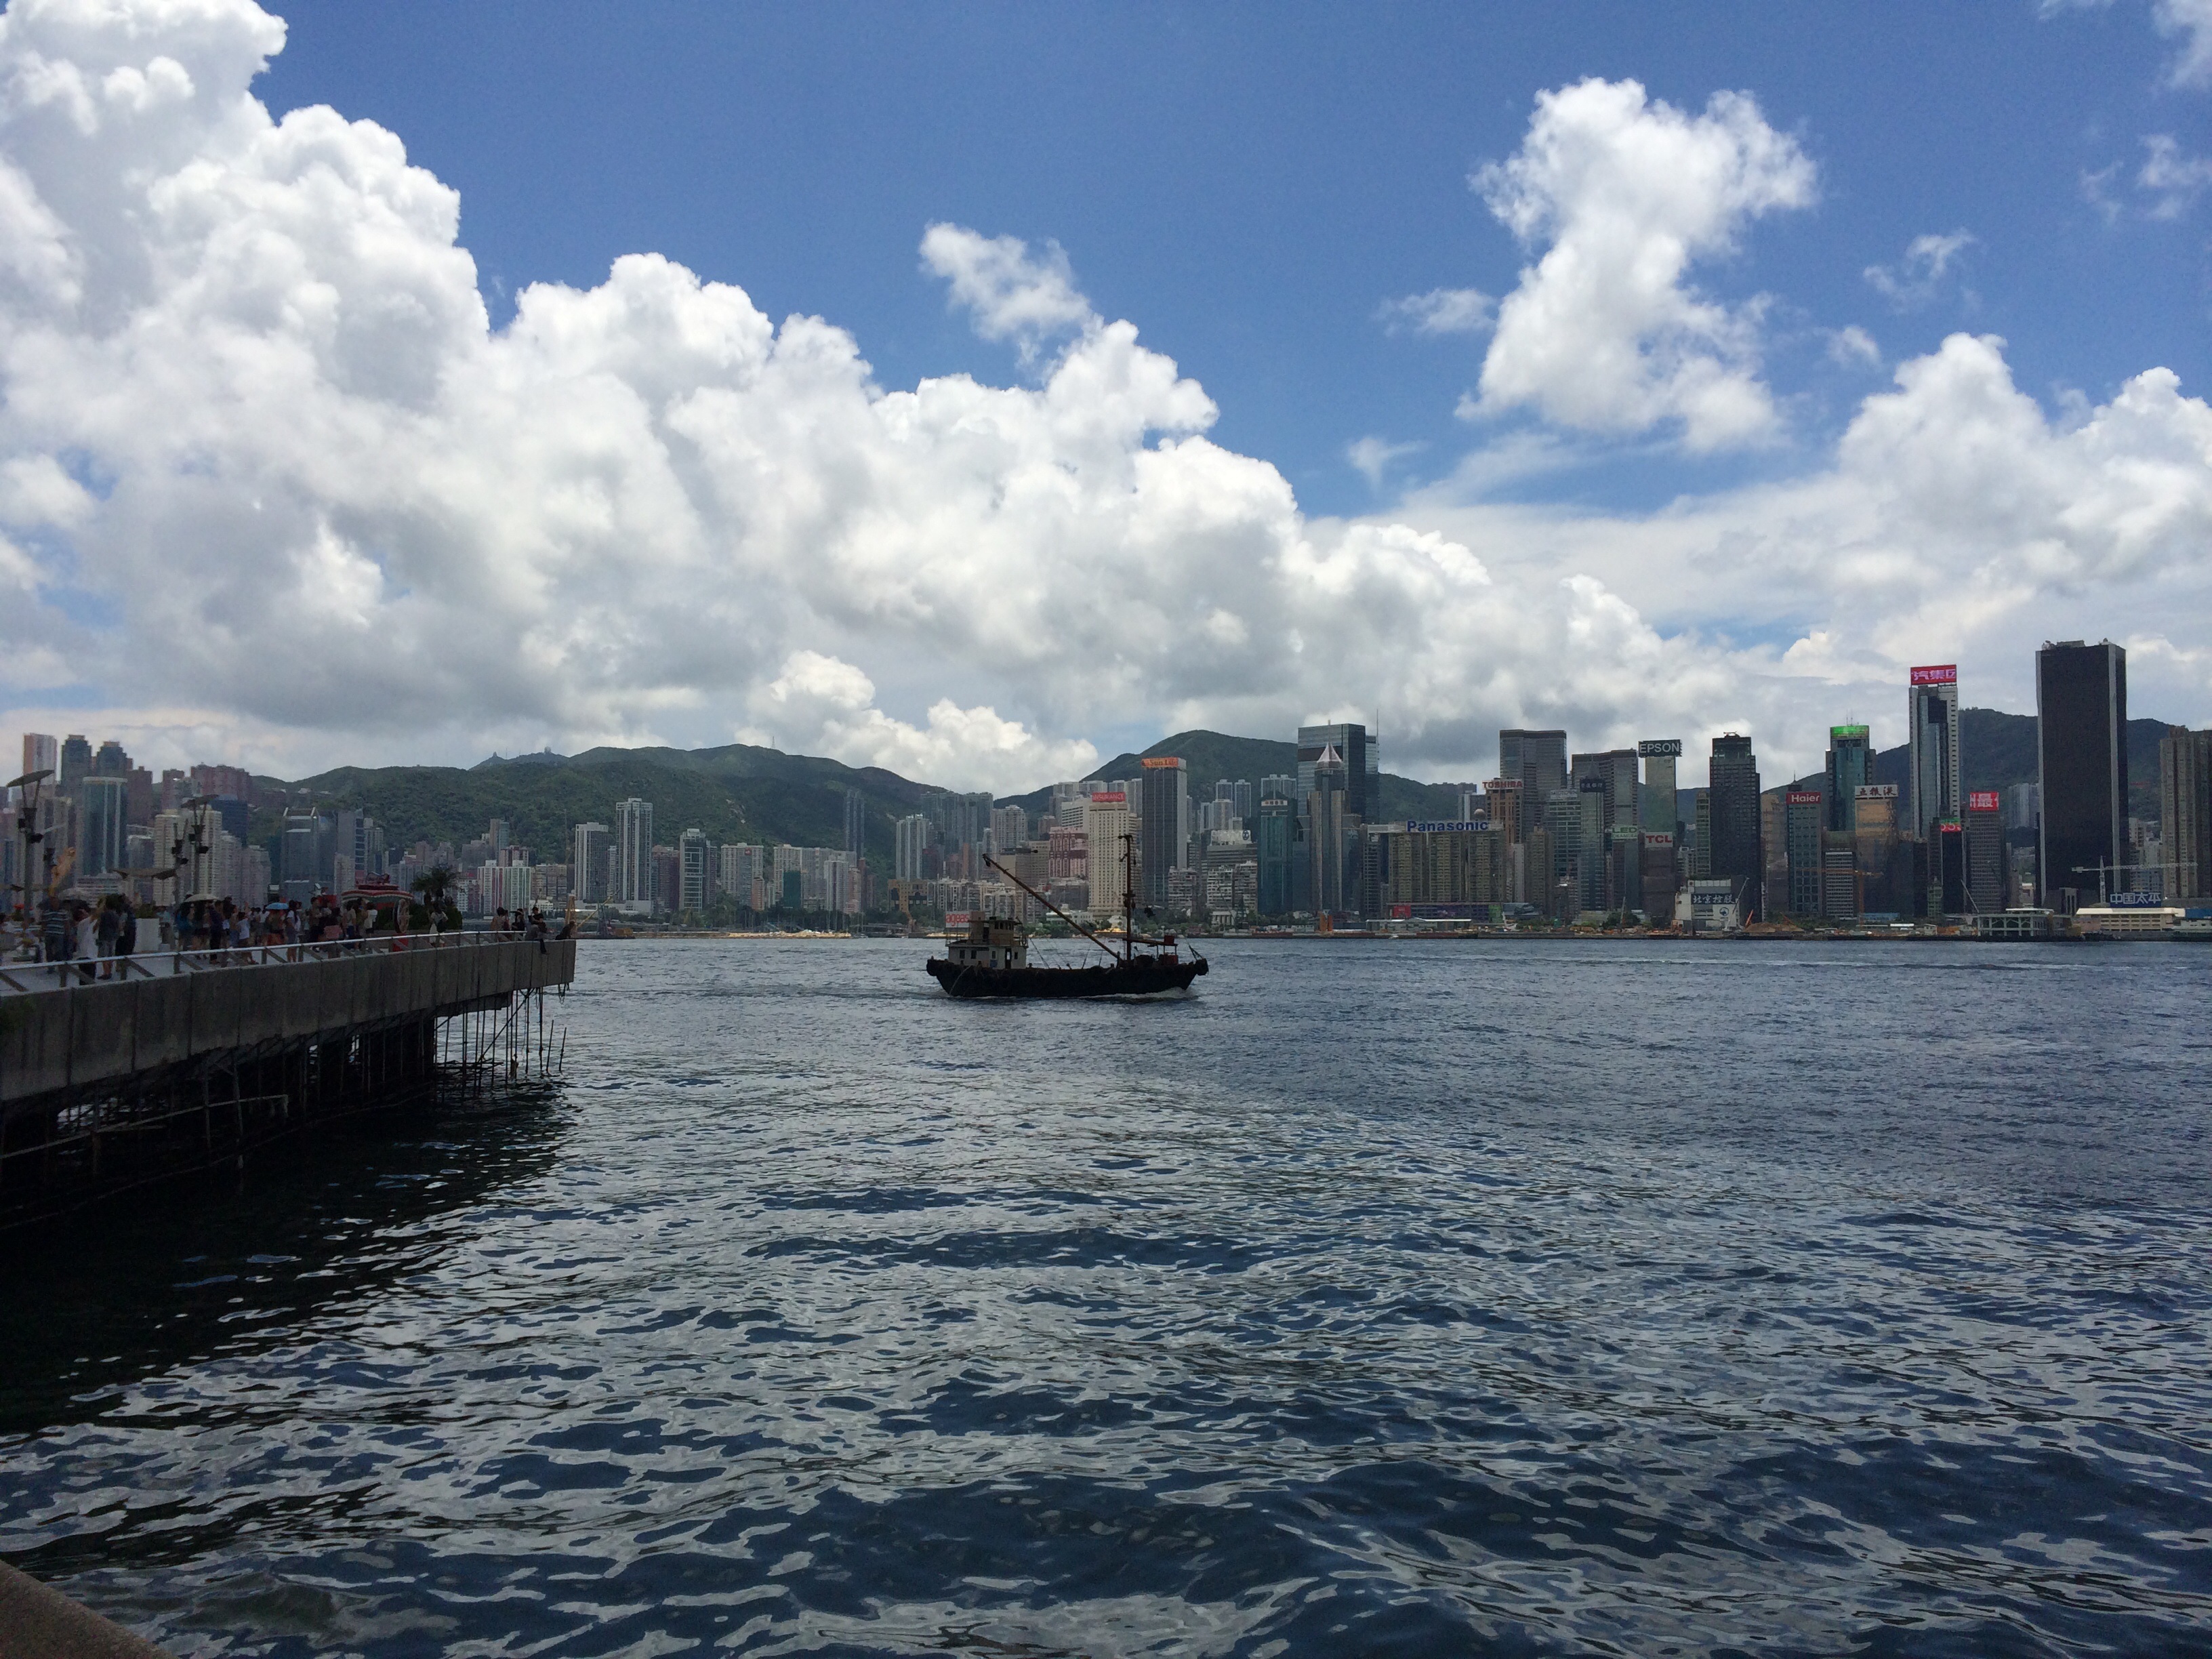
sea, coast, dock, cloud, boat, river, ship, cityscape, vehicle, sailing, bay, harbor, sailboat, waterway, ferry, channel, watercraft, sea view, passenger ship, hong kong victoria harbour